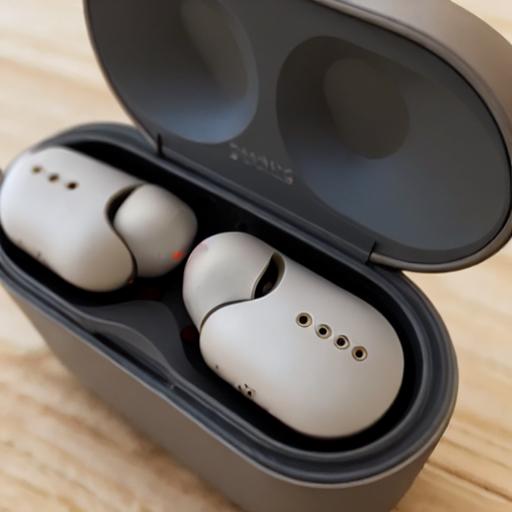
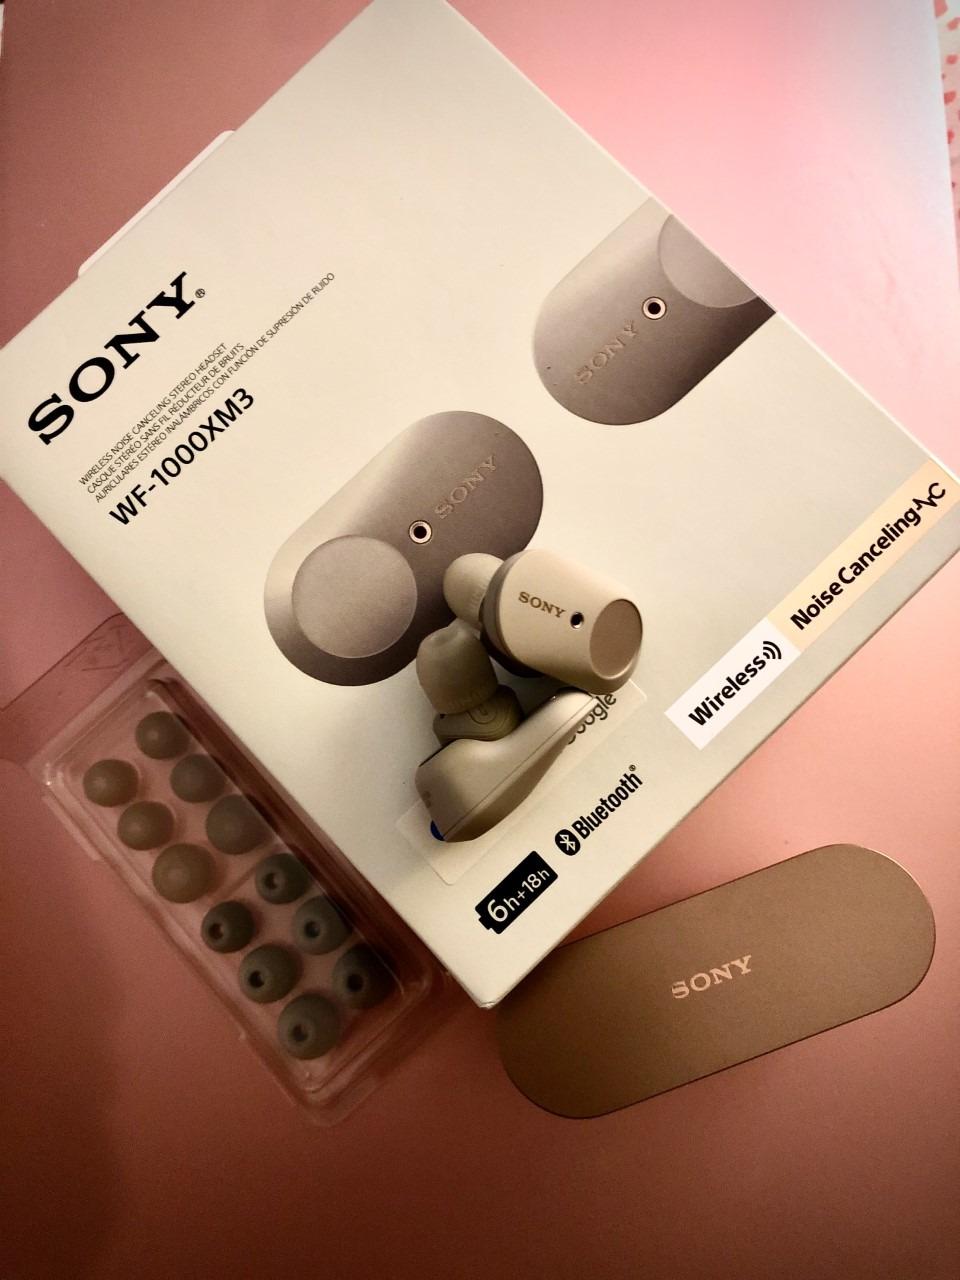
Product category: earbuds
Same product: no